Associação Atlética das Palmeiras

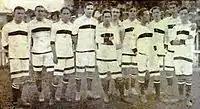
AA das Palmeiras – 1915 Campeonato Paulista champions

And more 5 players served Brazil national football team: